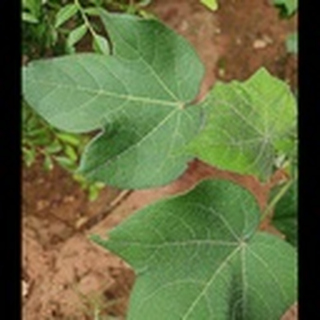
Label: healthy_cotton